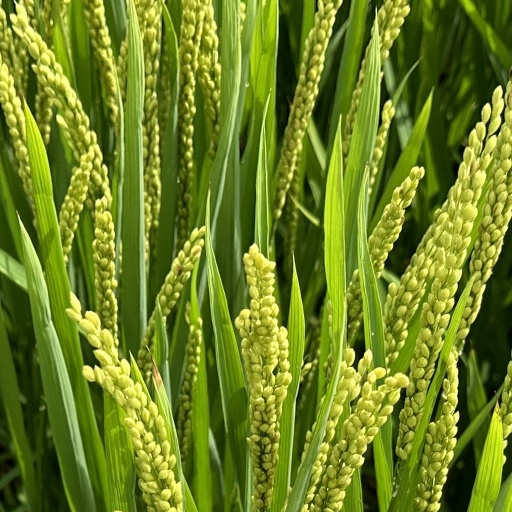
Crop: rice